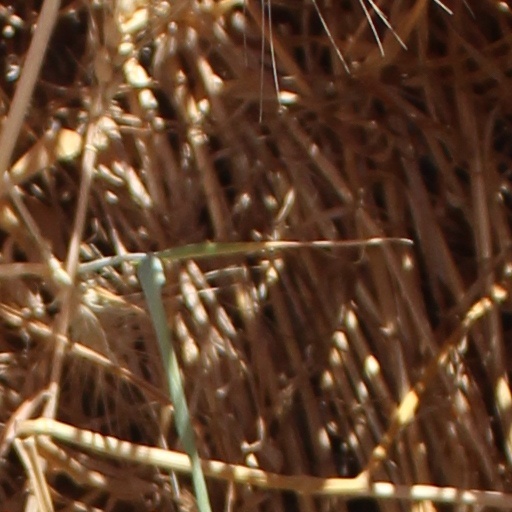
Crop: wheat